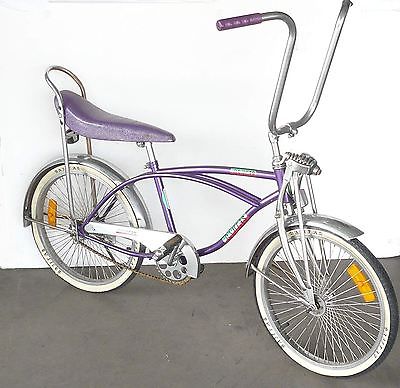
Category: bicycle